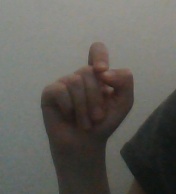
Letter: fa